Philippines–South Vietnam relations

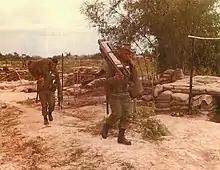
Members of the Philippine Civic Action Group (PHILCAG) arriving in Tây Ninh, South Vietnam. 1966

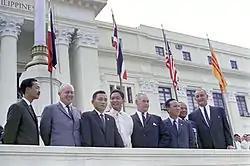
The participanting leaders of the Manila Summit Conference in front of the Congress Building in Manila, hosted by Philippine President Ferdinand Marcos on 24 October 1966

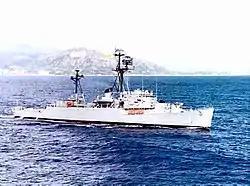

Some Filipino medics went to South Vietnam for humanitarian aid in the Vietnam War, with the approval of Magsaysay in 1954. Their efforts were known as Operation Brotherhood, which received international support in order to help the operation's goals to aid the Vietnamese refugees.